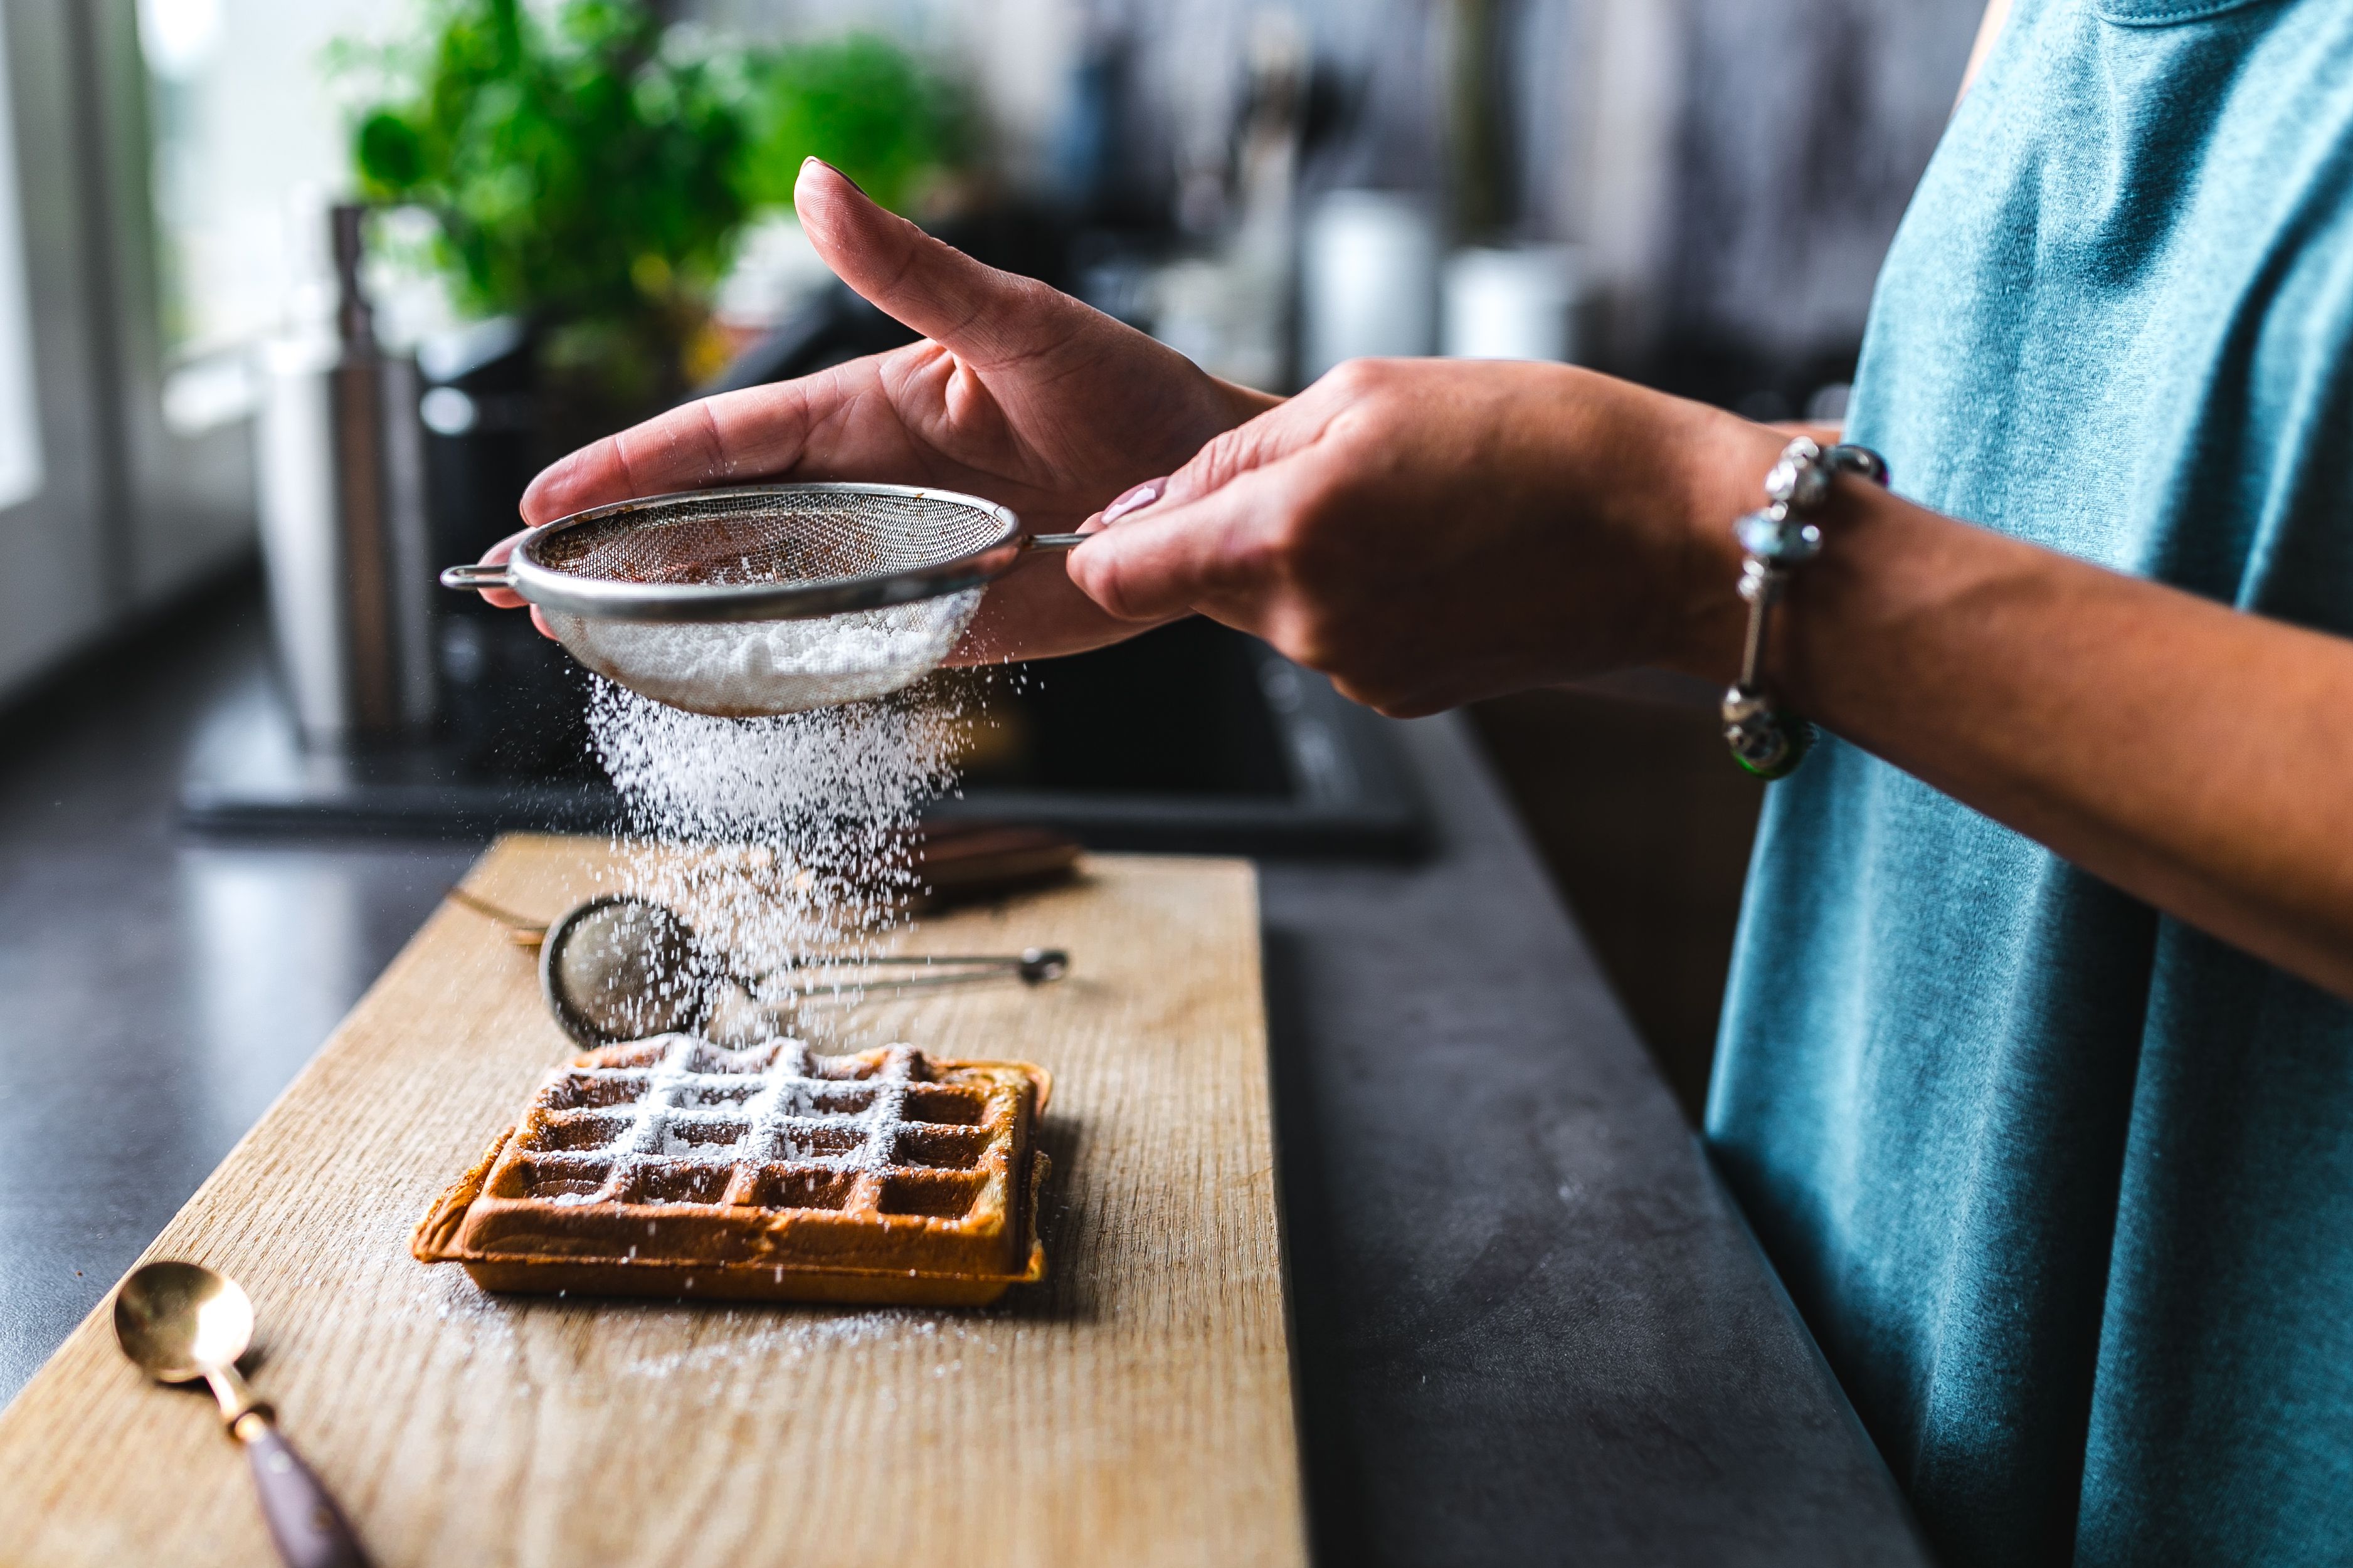
food, hand, dish, recipe, waffle, cuisine